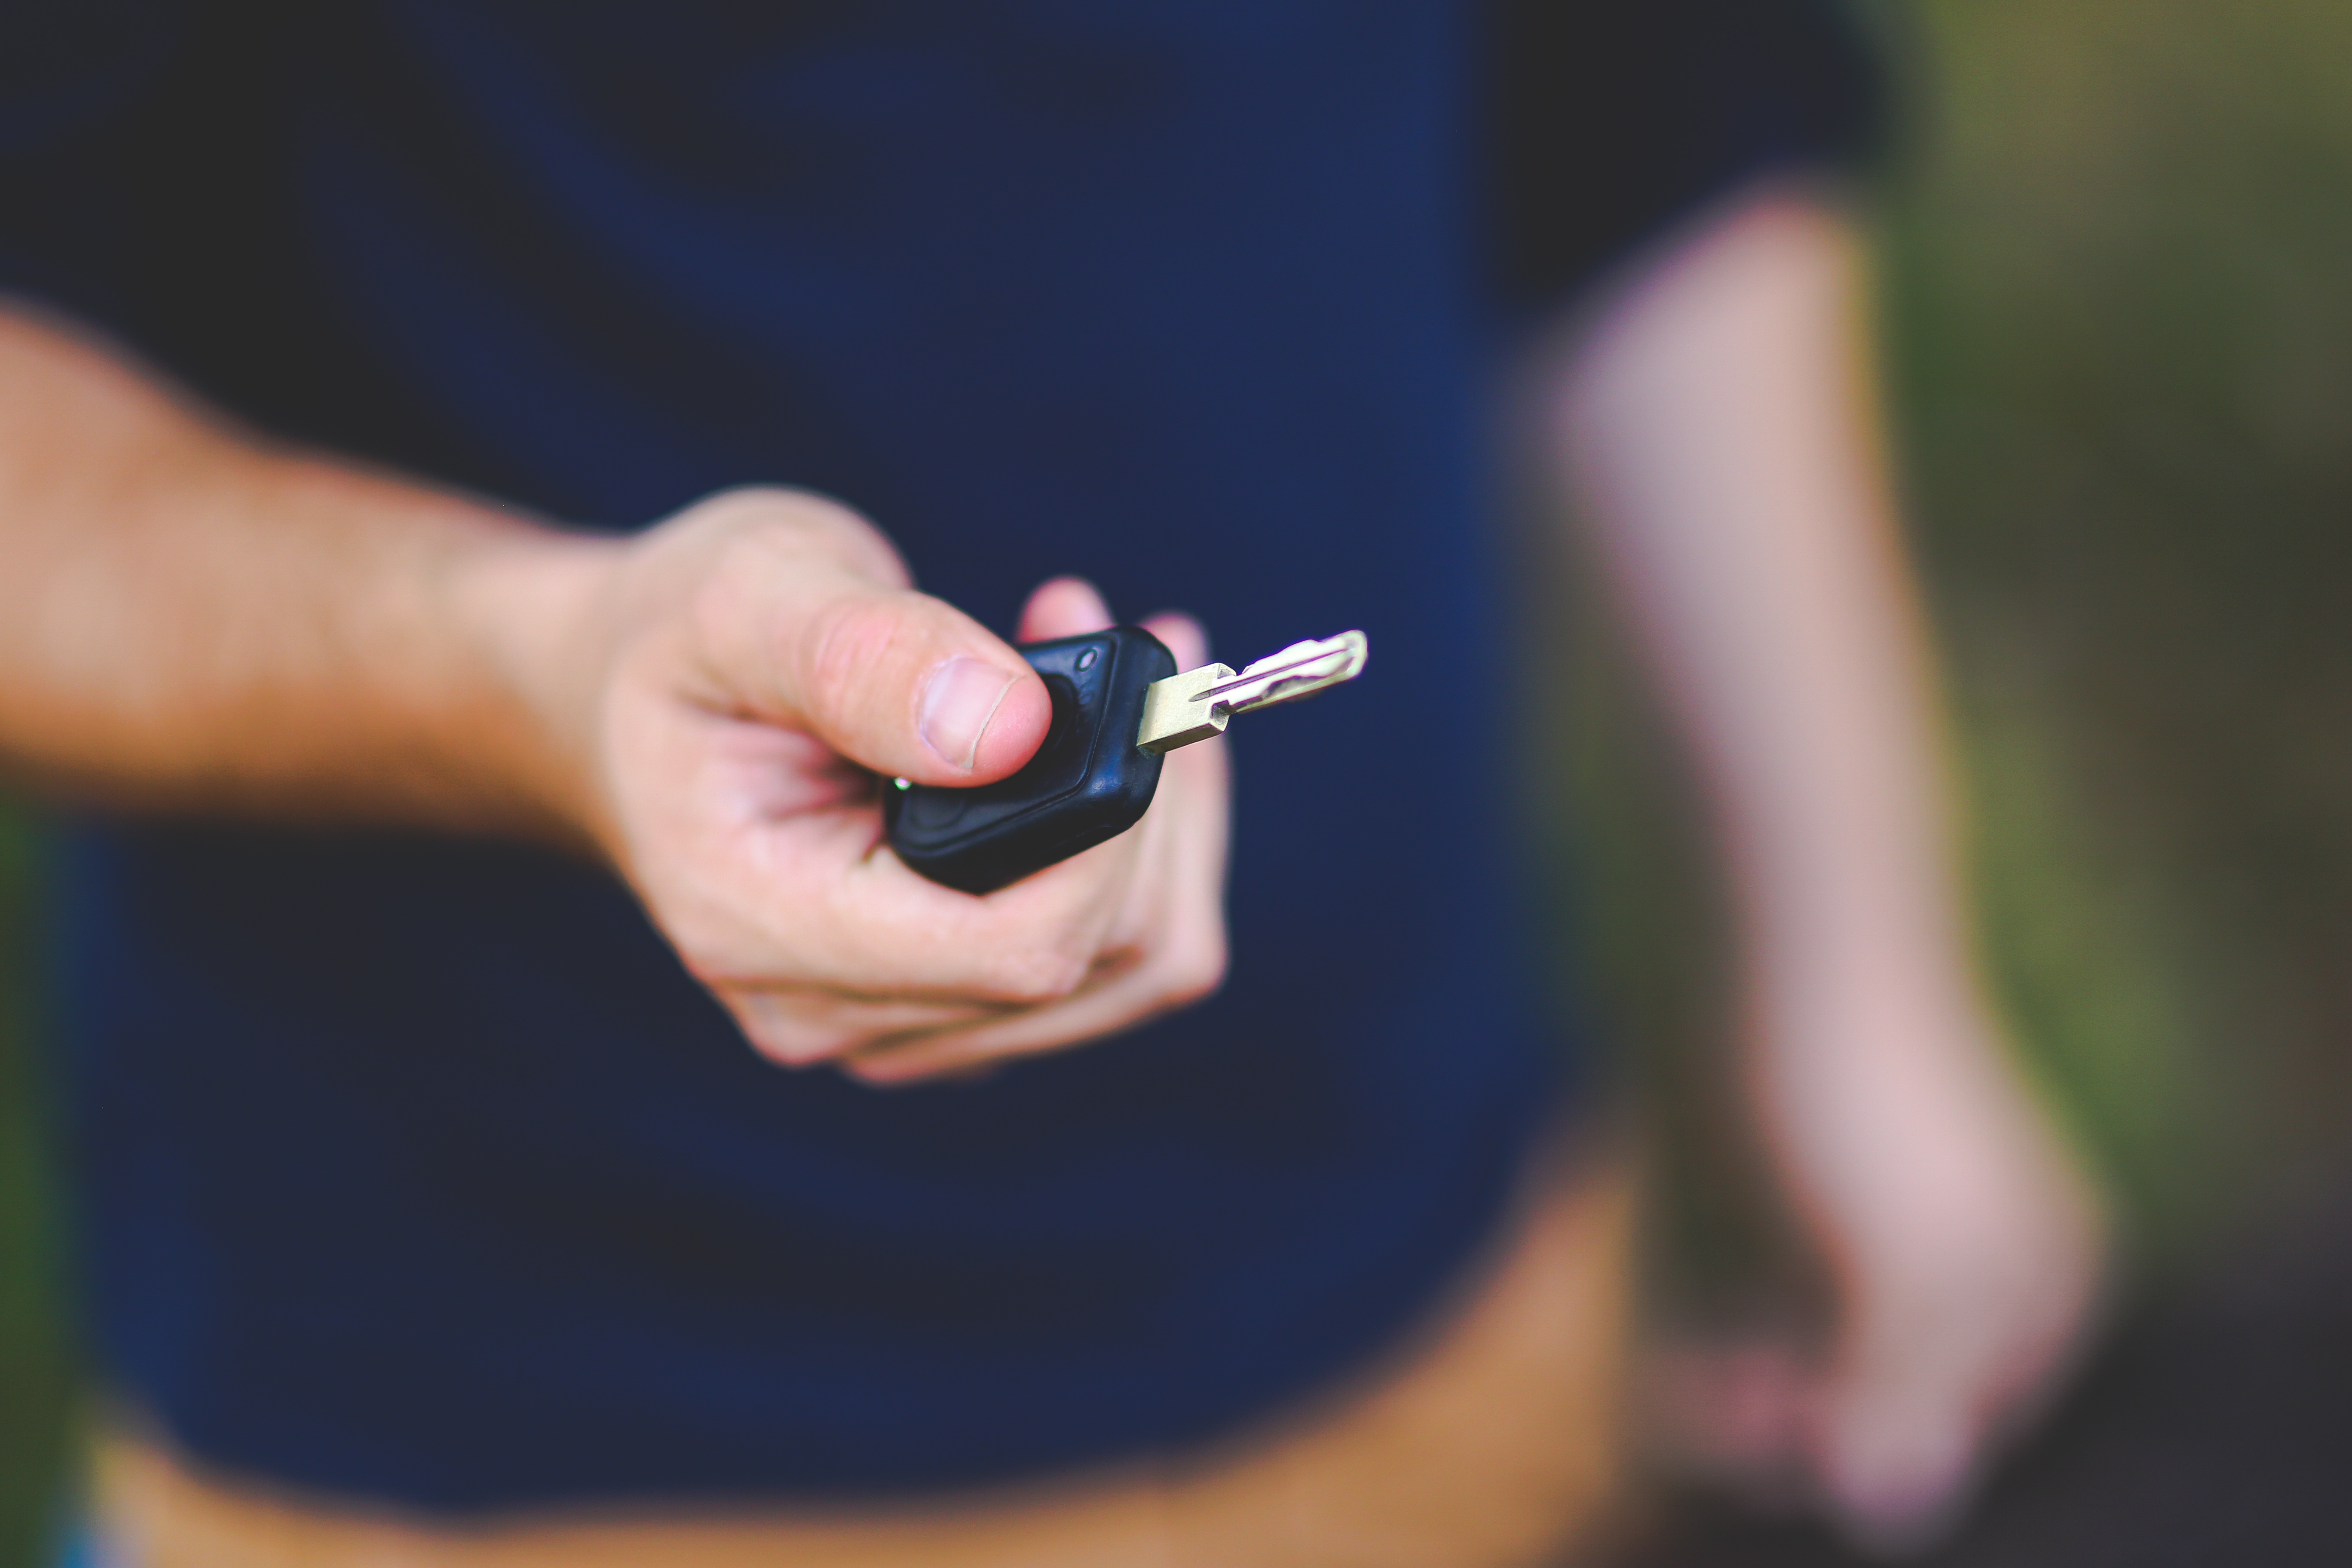
hand, man, people, photography, boy, driving, guy, finger, key, arm, holding, close up, car key